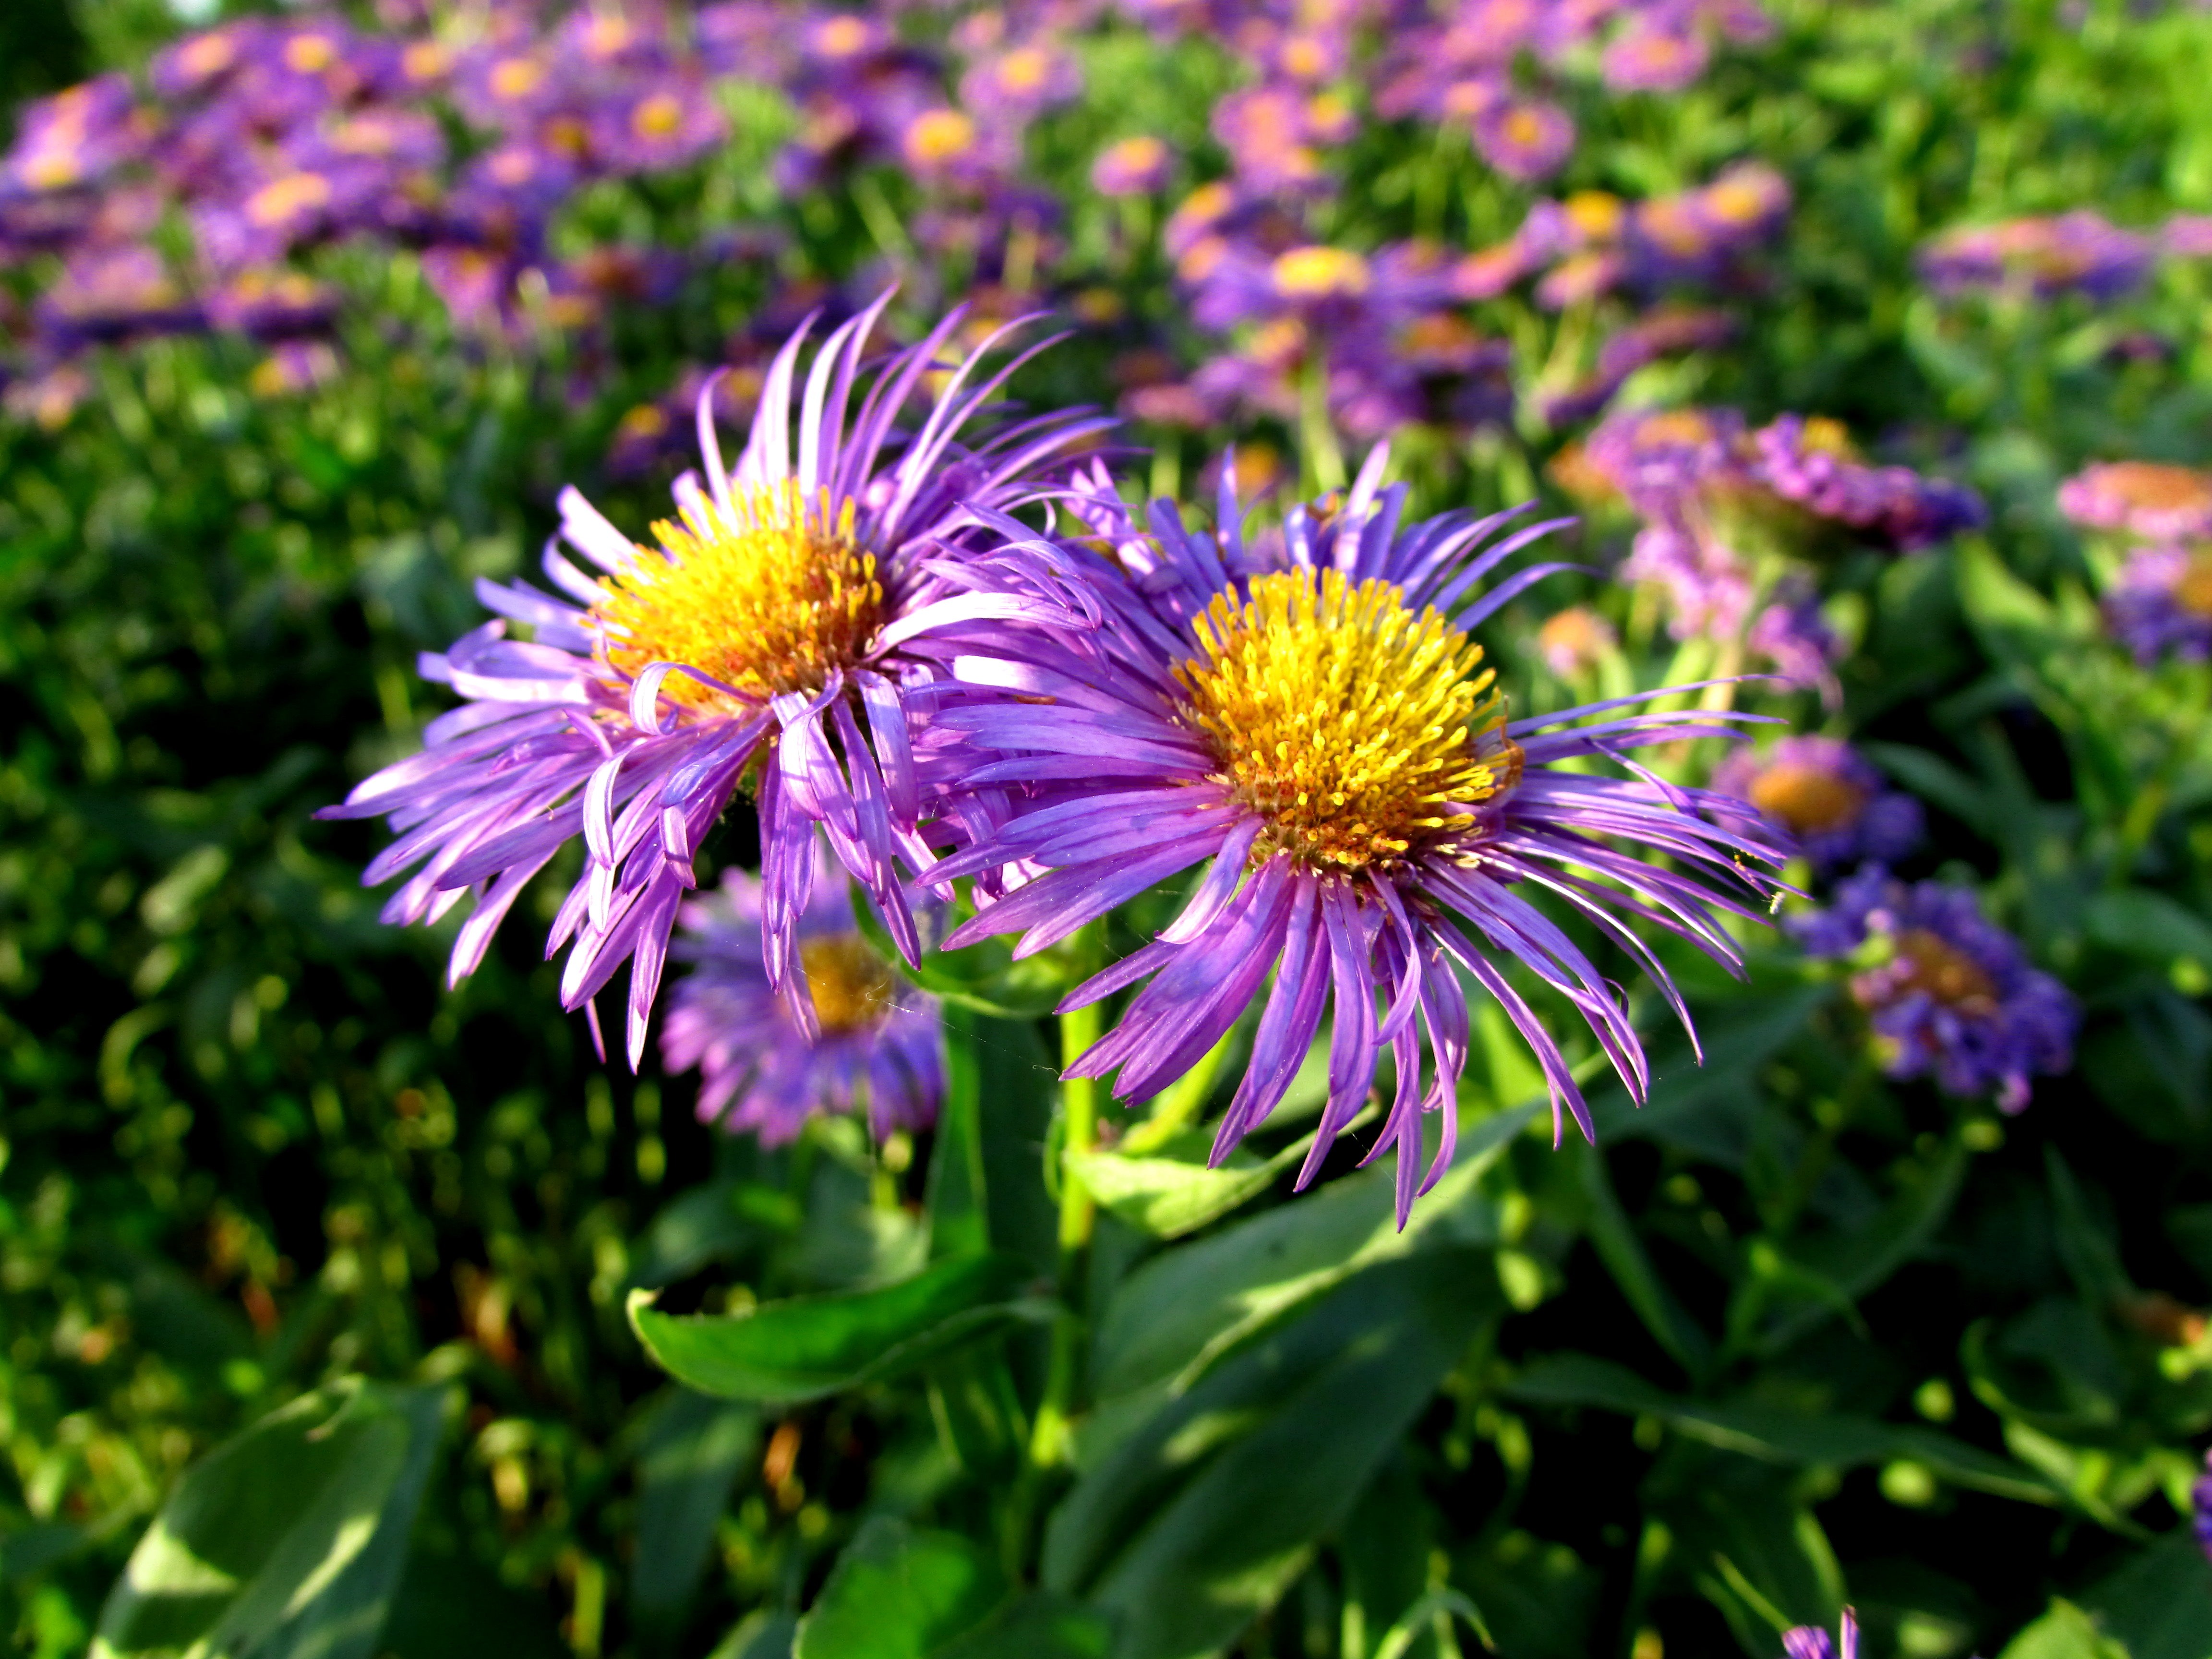
nature, blossom, plant, meadow, flower, purple, petal, bloom, botany, flora, wildflower, flowers, aster, coneflower, macro photography, summer flowers, flowering plant, daisy family, annual plant, land plant